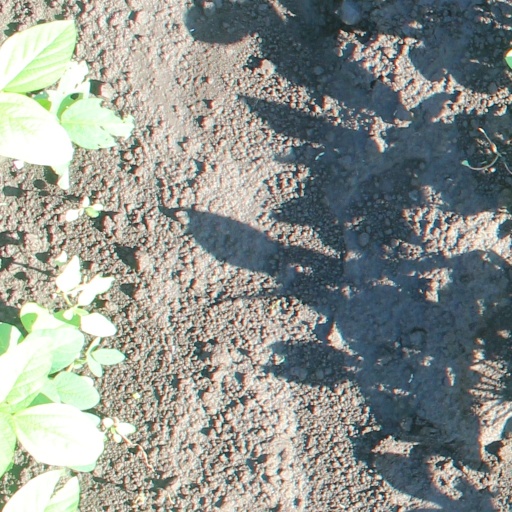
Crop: soybean